WCSL (AM)

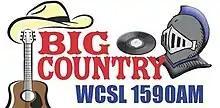
Previous logo

Effective December 1, 2014, Calvin Hastings repurchased WCSL and WLON from HRN Broadcasting for $240,000, through his licensee KTC Broadcasting, Inc.